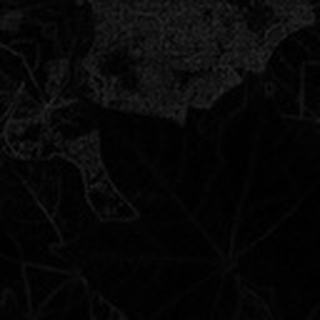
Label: healthy_cotton